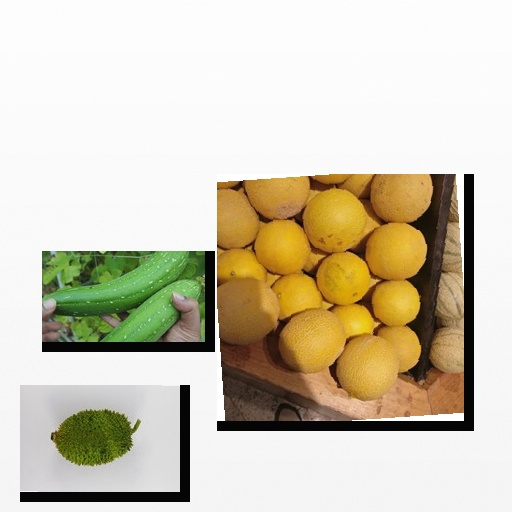
Food items: sponge_gourd, melon, spiny_gourd